Ville-devant-Chaumont

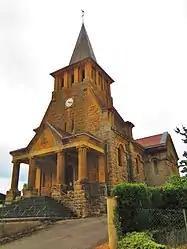
The church in Ville-devant-Chaumont

Ville-devant-Chaumont is a commune in the Meuse department in Grand Est in north-eastern France.